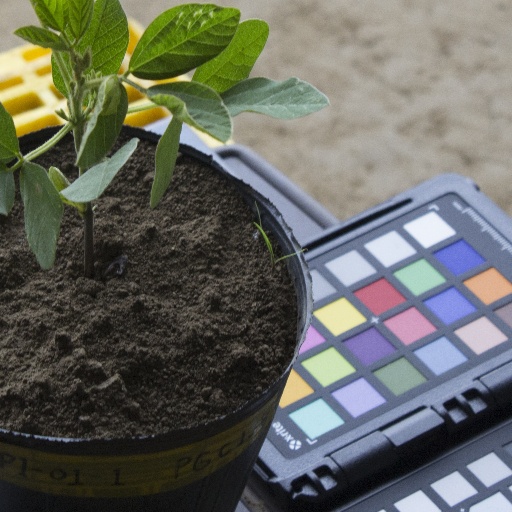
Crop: soybean